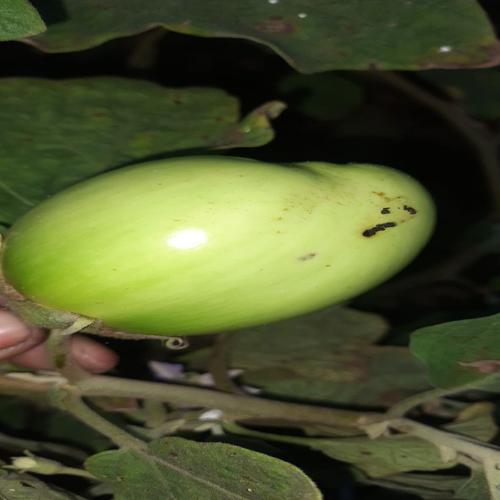
Label: Shoot and Fruit Borer